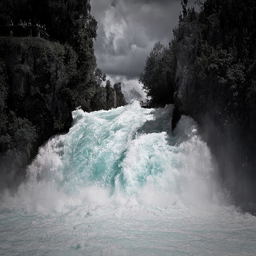
waterfall that drains crater lake